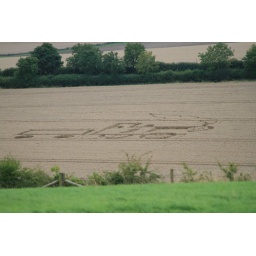
The crop circle standing in field no 9 is the 6 45 to Paddington!!